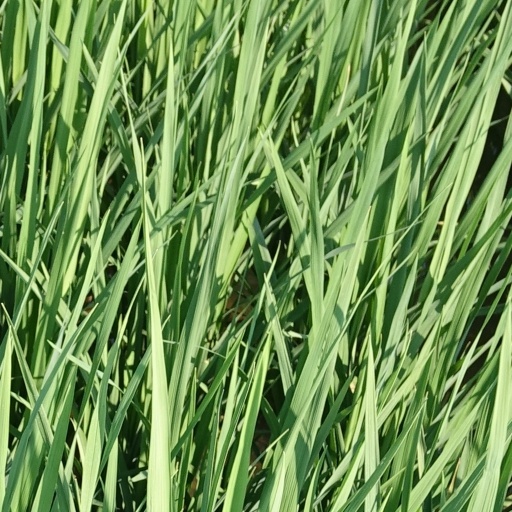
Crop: rice